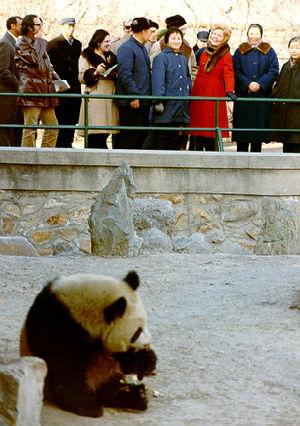
La république populaire de Chine, communément appelée Chine, est un État d'Asie orientale. Proclamée en 1949, la république est dirigée depuis par le Parti communiste chinois. C'est un État autoritaire dont l'économie est partiellement libéralisée et qui n'est pas une dictature militaire malgré le poids de l'armée, et ne pratique plus le culte du chef. Depuis 1949, les dirigeants suprêmes de Chine sont: Mao Zedong, Deng Xiaoping, Jiang Zemin, Hu Jintao et Xi Jinping; Hua Guofeng a brièvement agi à la tête du pays pendant une période de transition.